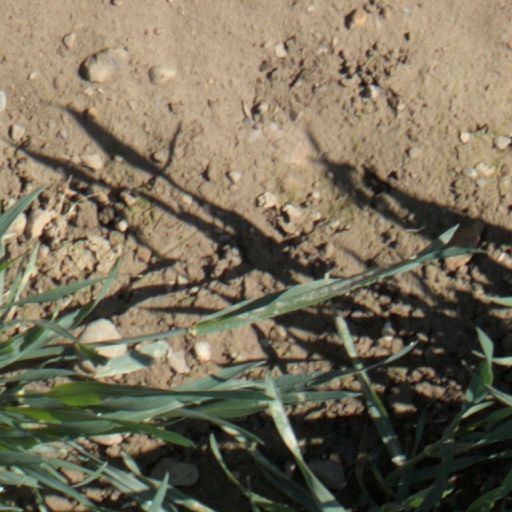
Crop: wheat